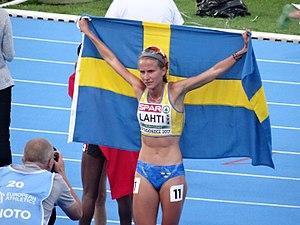
Sarah Lahti est une athlète suédoise, spécialiste du fond.